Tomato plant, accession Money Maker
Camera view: vertical (180 deg); turntable rotation: 0 degrees
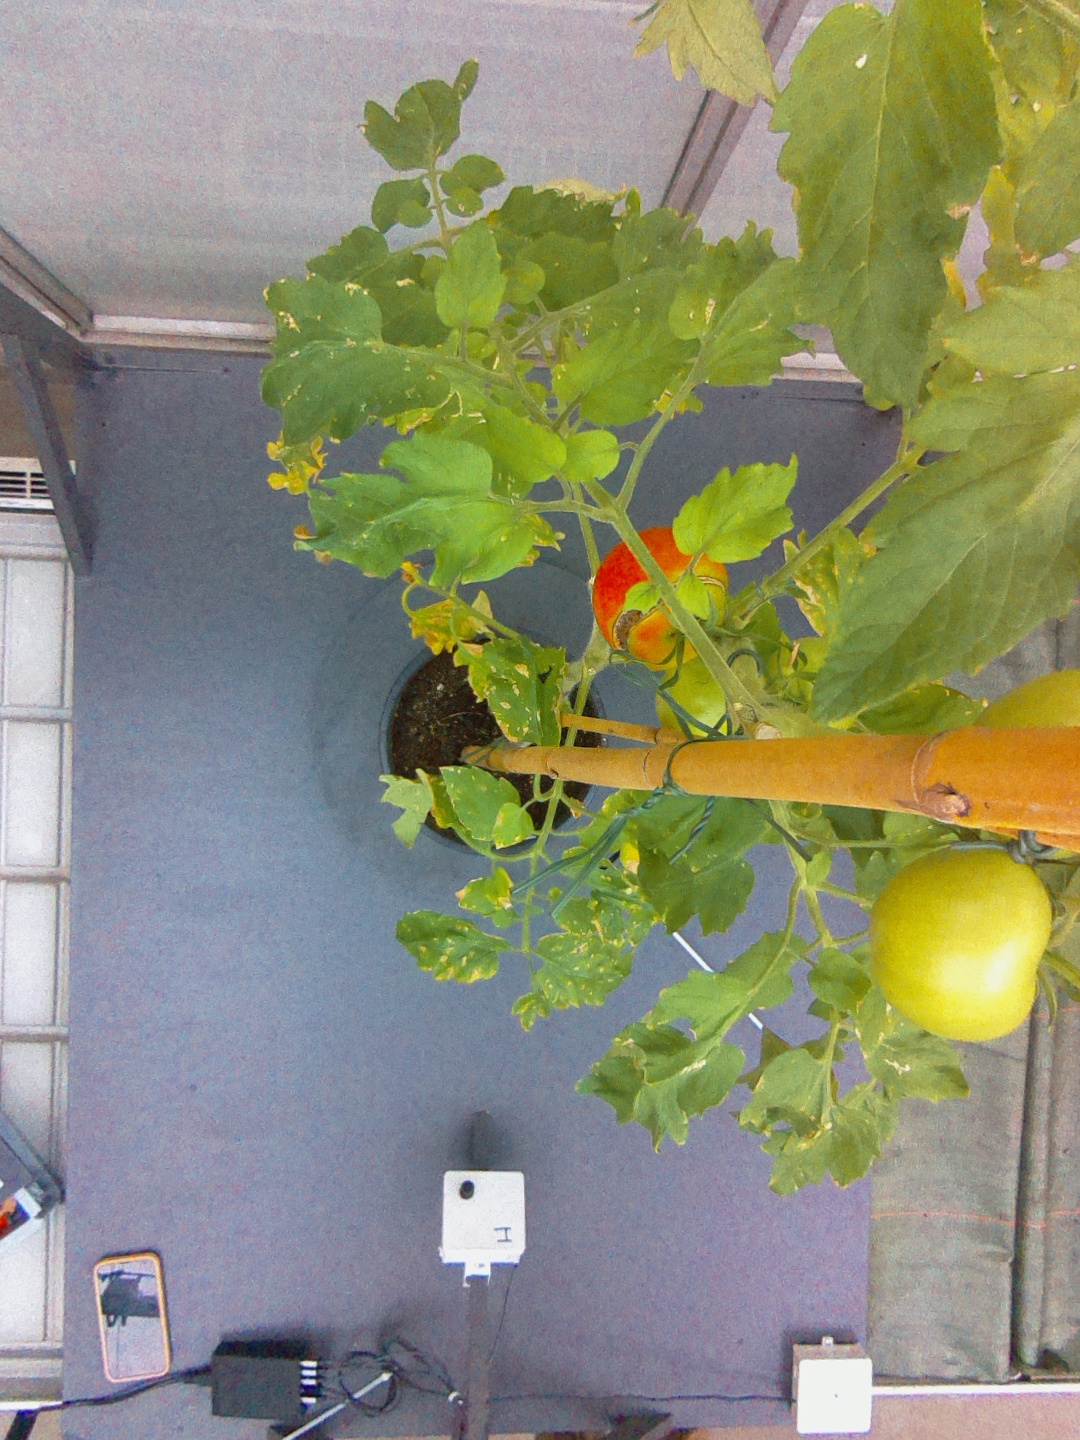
BBCH growth stage 72: 20%-30% of final fruit size